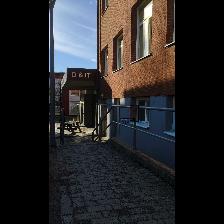
Label: NonHuman